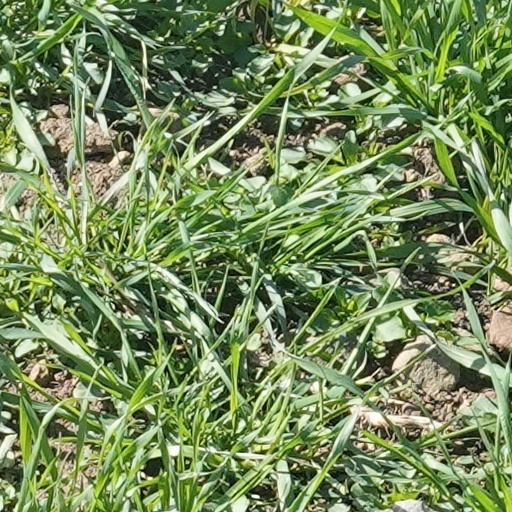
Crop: wheat